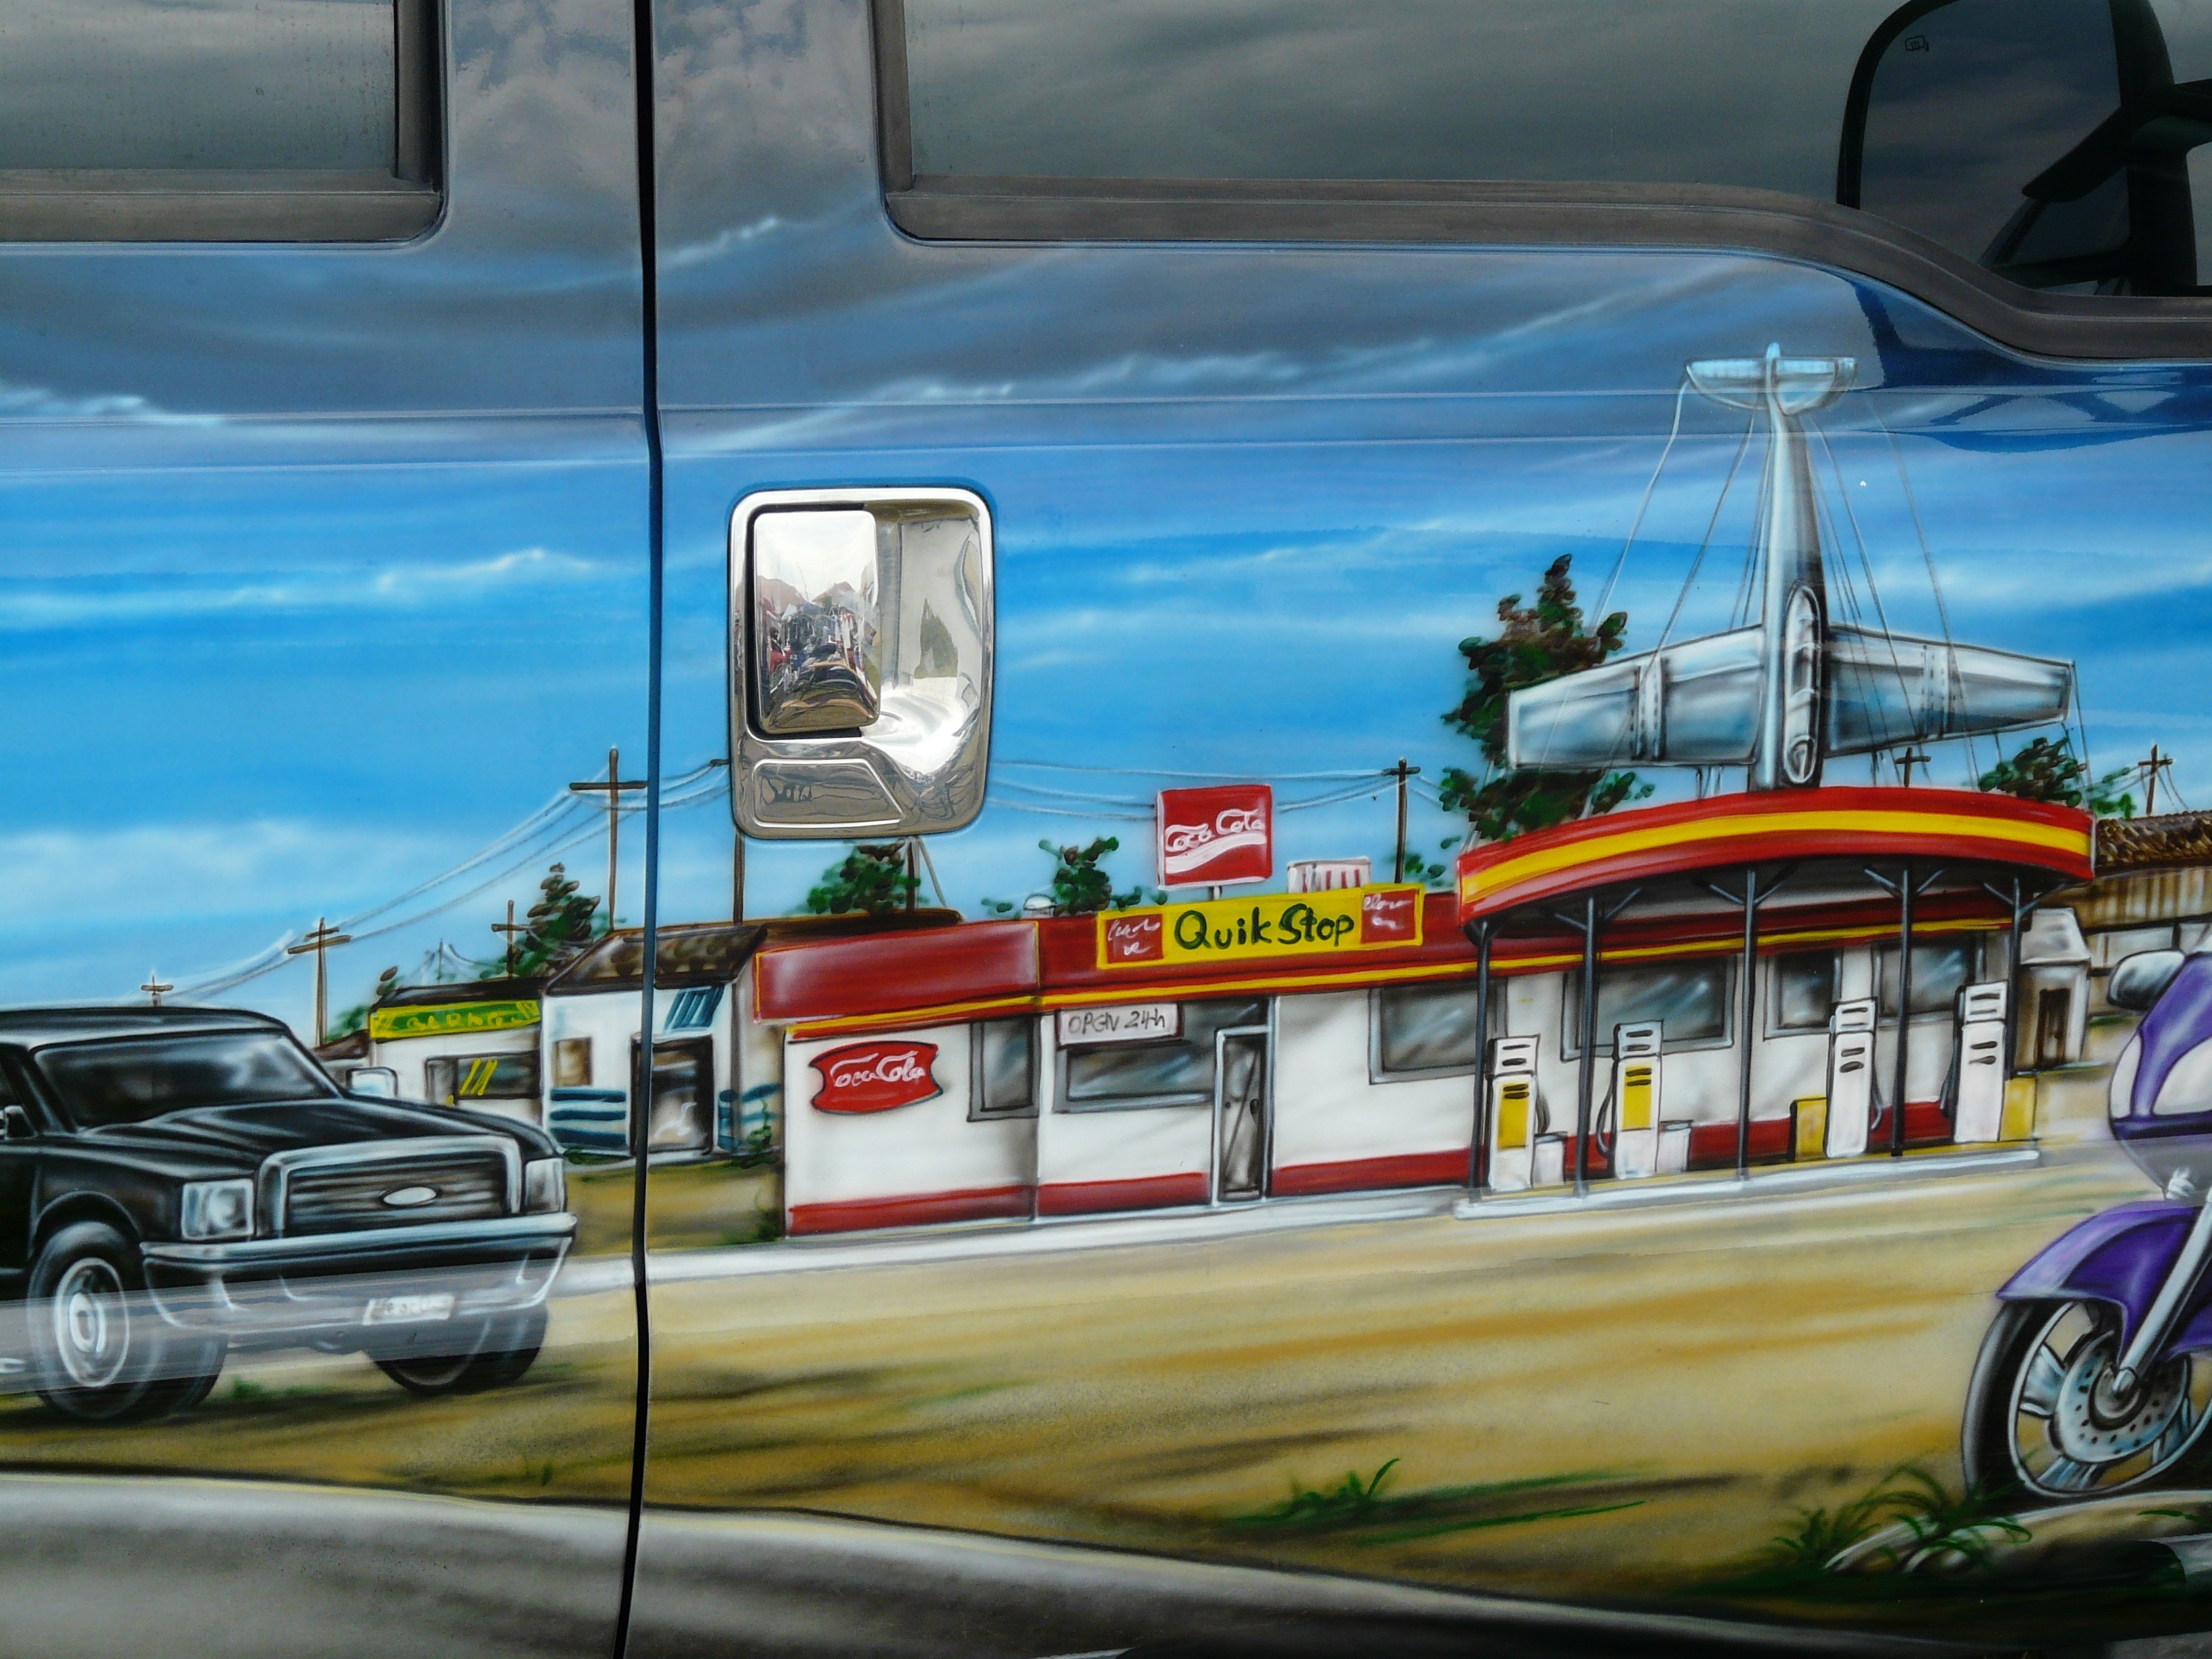
road, traffic, street, car, transport, vehicle, auto, public transport, art, paintwork, car paint, mode of transport